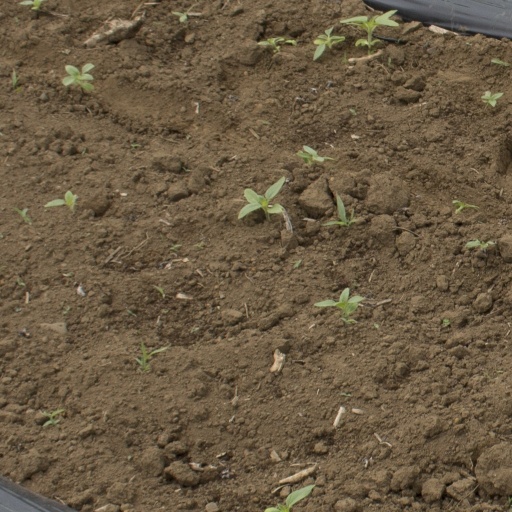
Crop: Jerusalem artichoke